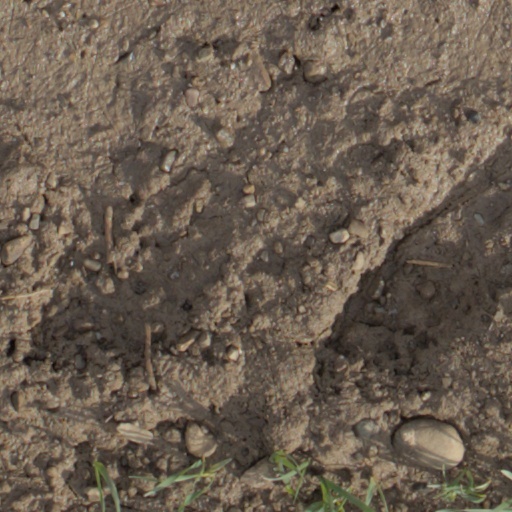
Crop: wheat